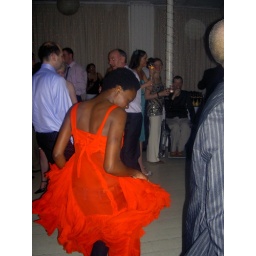
lady in red on the dance floor